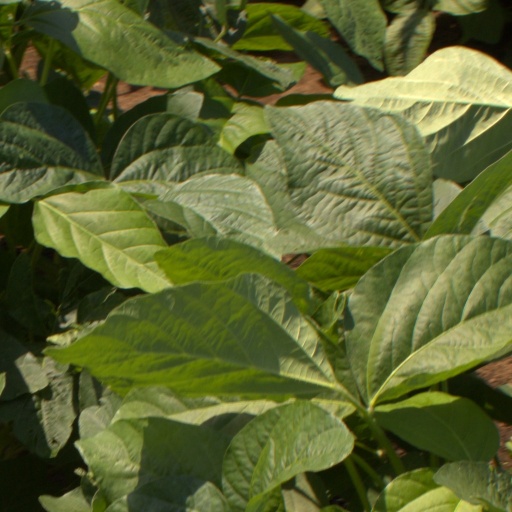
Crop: soybean